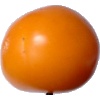
Label: Tomato Yellow 1